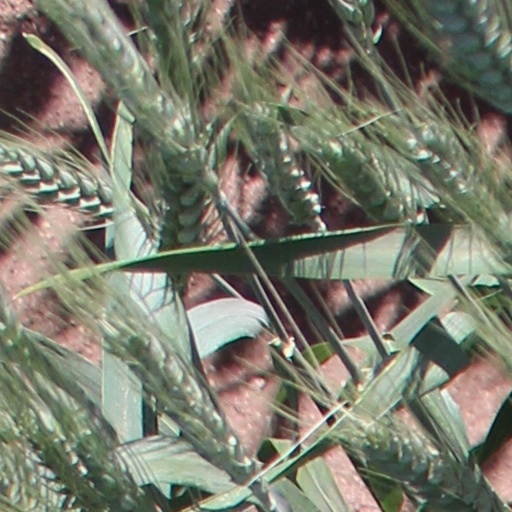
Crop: wheat